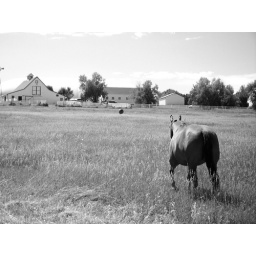
Horse in black and white